Death and culture

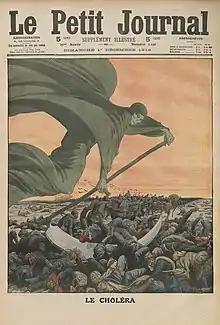
Drawing of Death bringing cholera, in "Le Petit Journal", 1912

Faith in some form of afterlife is an important aspect of many people's beliefs. For example, one aspect of Hinduism involves belief in a continuing cycle of birth, life, death and rebirth (Samsara) and the liberation from the cycle (Moksha). Eternal return is a non-religious concept proposing an infinitely recurring cyclic universe, which relates to the subject of the afterlife and the nature of consciousness and time. Though various evidence has been advanced in attempts to demonstrate the reality of an afterlife, these claims have never been validated. For this reason, the material or metaphysical existence of an afterlife is considered by many to be a matter outside the scope of science.